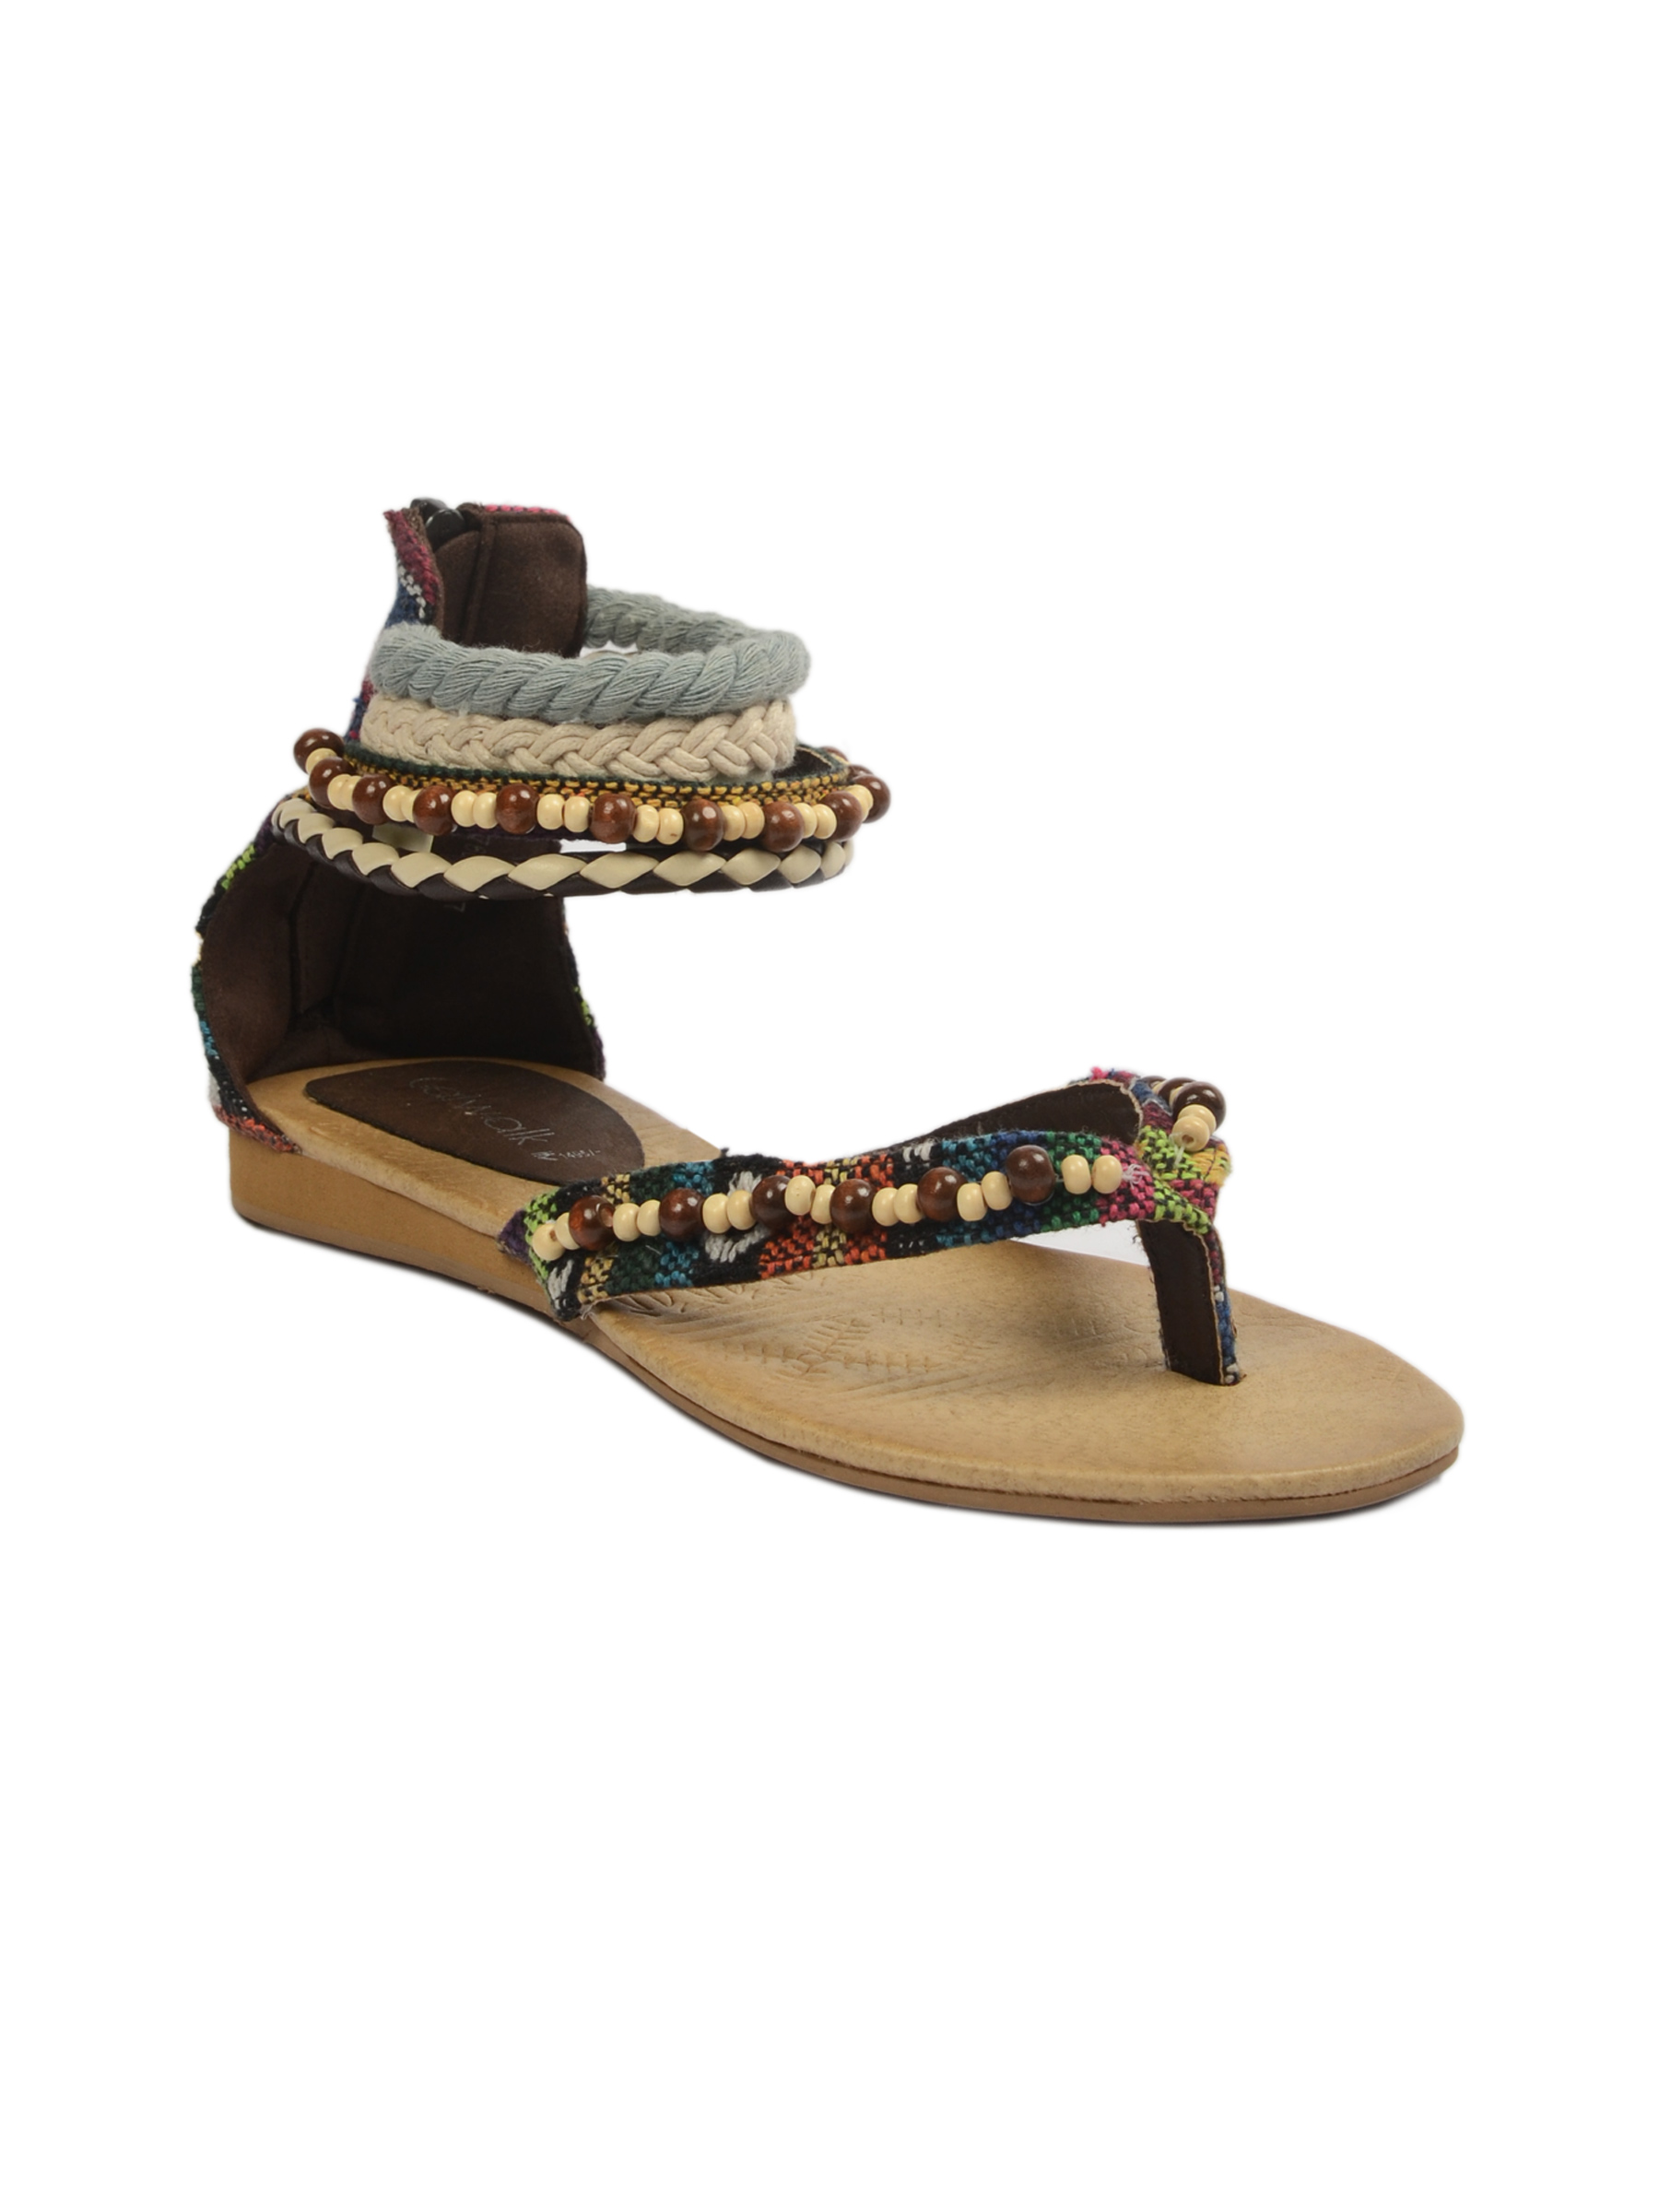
Catwalk Women Casual Brown Flats
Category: Footwear / Shoes / Heels
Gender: Women
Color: Brown
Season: Winter 2015
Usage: Casual